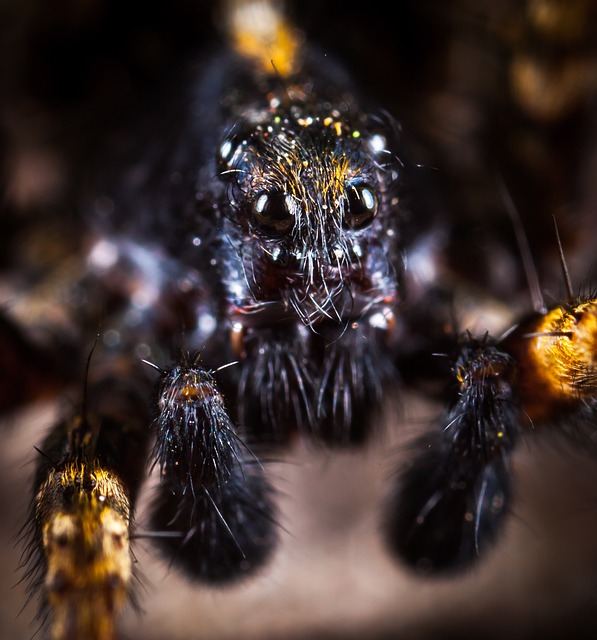
Label: ragno